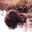
Label: beaver